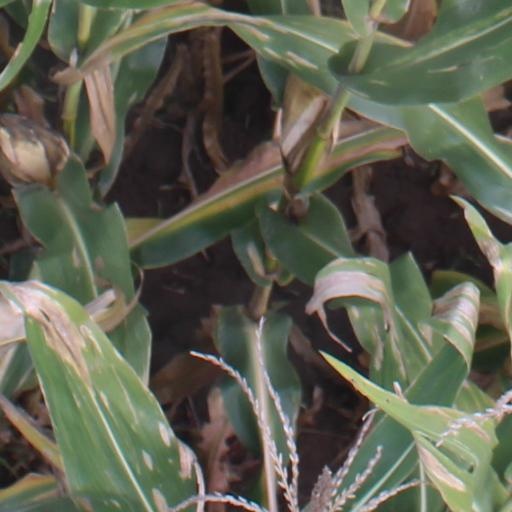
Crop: maize; corn